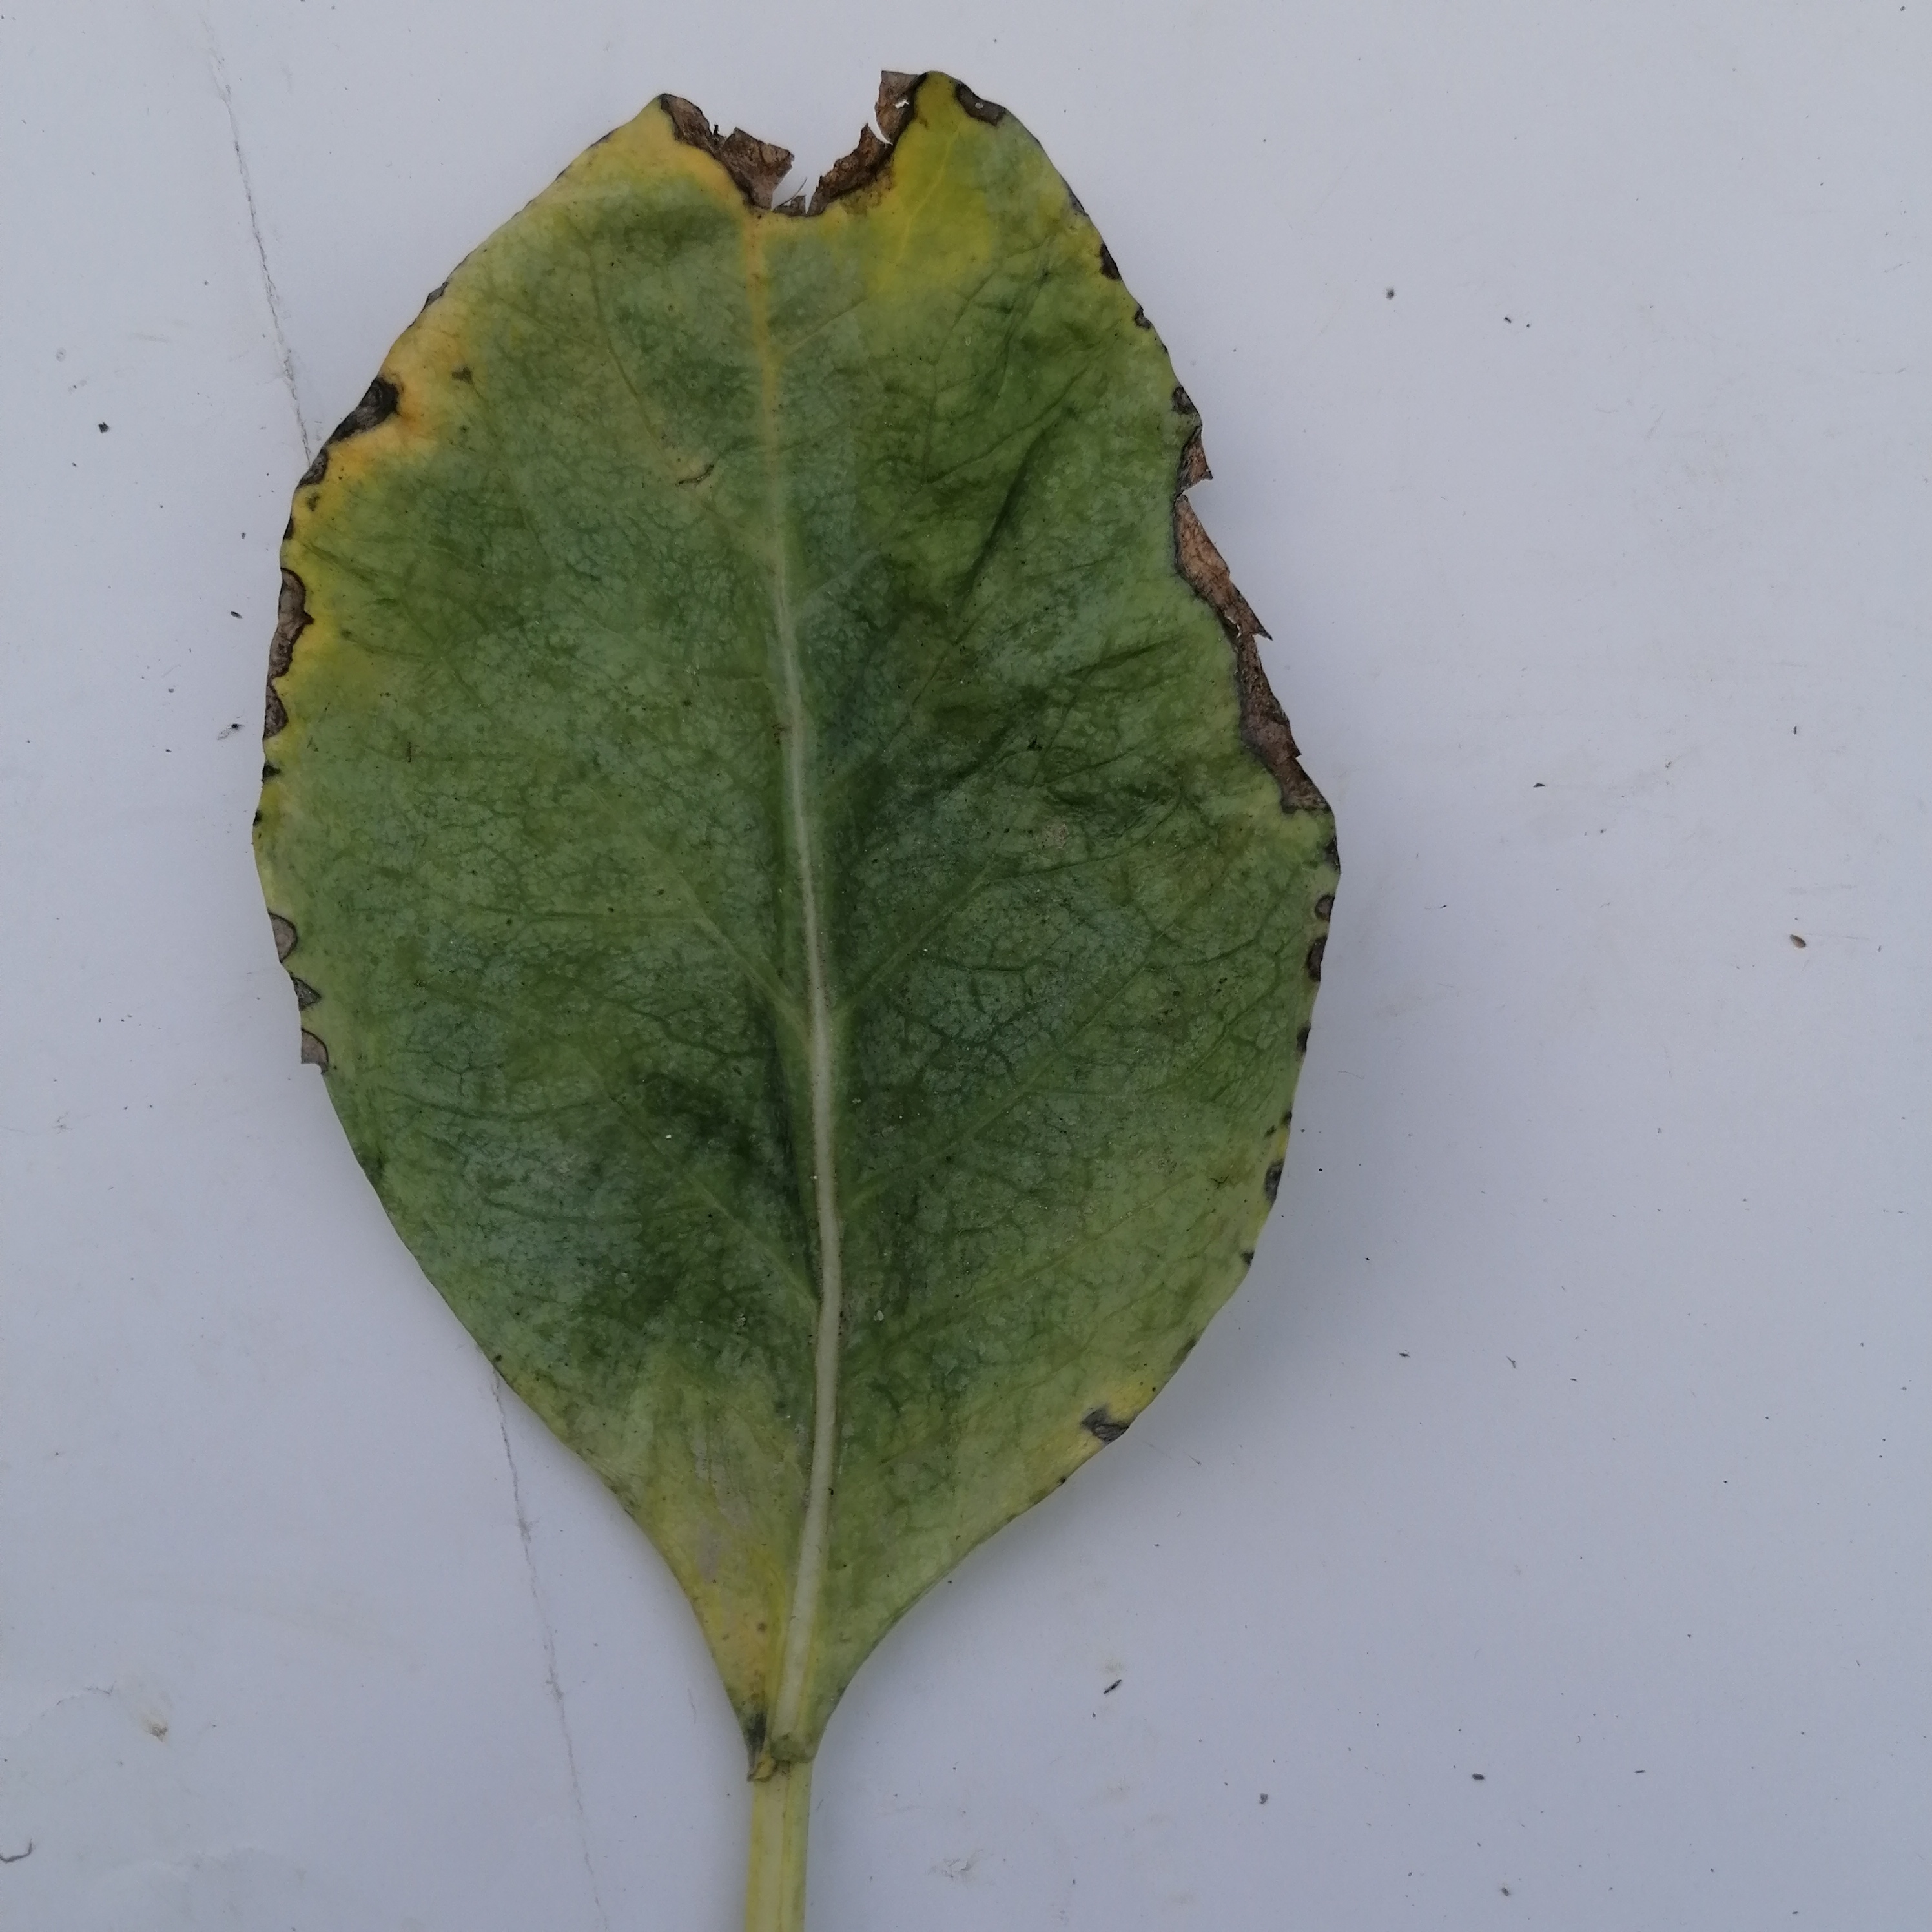
Label: Black Rot